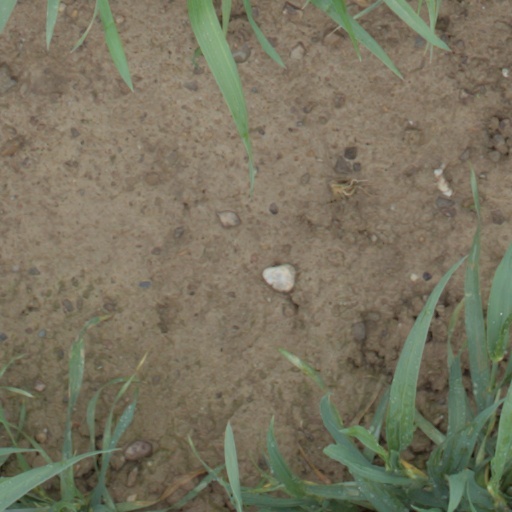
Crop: wheat